John FitzWalter, 2nd Baron FitzWalter

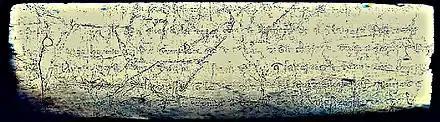
National Archives, document SC 8/311/15549: Petition of John, Baron FitzWalter to the king, . Although faded, FitzWalter is complaining to the king and council that the law is unclear regarding whom one holds escheated lands that have been granted in fee simple, when they were previously held by a lord who has forfeited them. FitzWalter requests clarity on this point of law, and the king endorses it.

The Historian Margaret Hastings described FitzWalter as being of "good family and great possessions, but nonetheless a familiar racketeer type". Starr suggests that for many men of his generation, experience on the Scottish and then French fronts exacerbated a "natural appetite for aggression and intimidation". Essex gentry and their affinities had been at the forefront of Edward I's Gascon campaigns of the late-13th century, and by the early 14th century Essex society was a highly militarized one. These factors, says Starr, probably contributed to FitzWalter's increasingly violent behaviour, and by 1340 he was launched on a career of crime during which he terrorised the county. The medieval scholar Ian Mortimer, in what the "Washington Post" reviewer Aaron Leitko called a "Fodor's-style" book—"The Time Traveller's Guide to Medieval England"—says of FitzWalter "nor do you want to come up against" him. In 1340, FitzWalter took part in an incursion of John de Segrave's manor in Great Chesterford. FitzWalter was in a gang of more than thirty men led by the Earl of Oxford: Segrave later reported that FitzWalter and his associates "broke his park... hunted therein, carried away his goods and his deer from the park, and assaulted his men and servants".